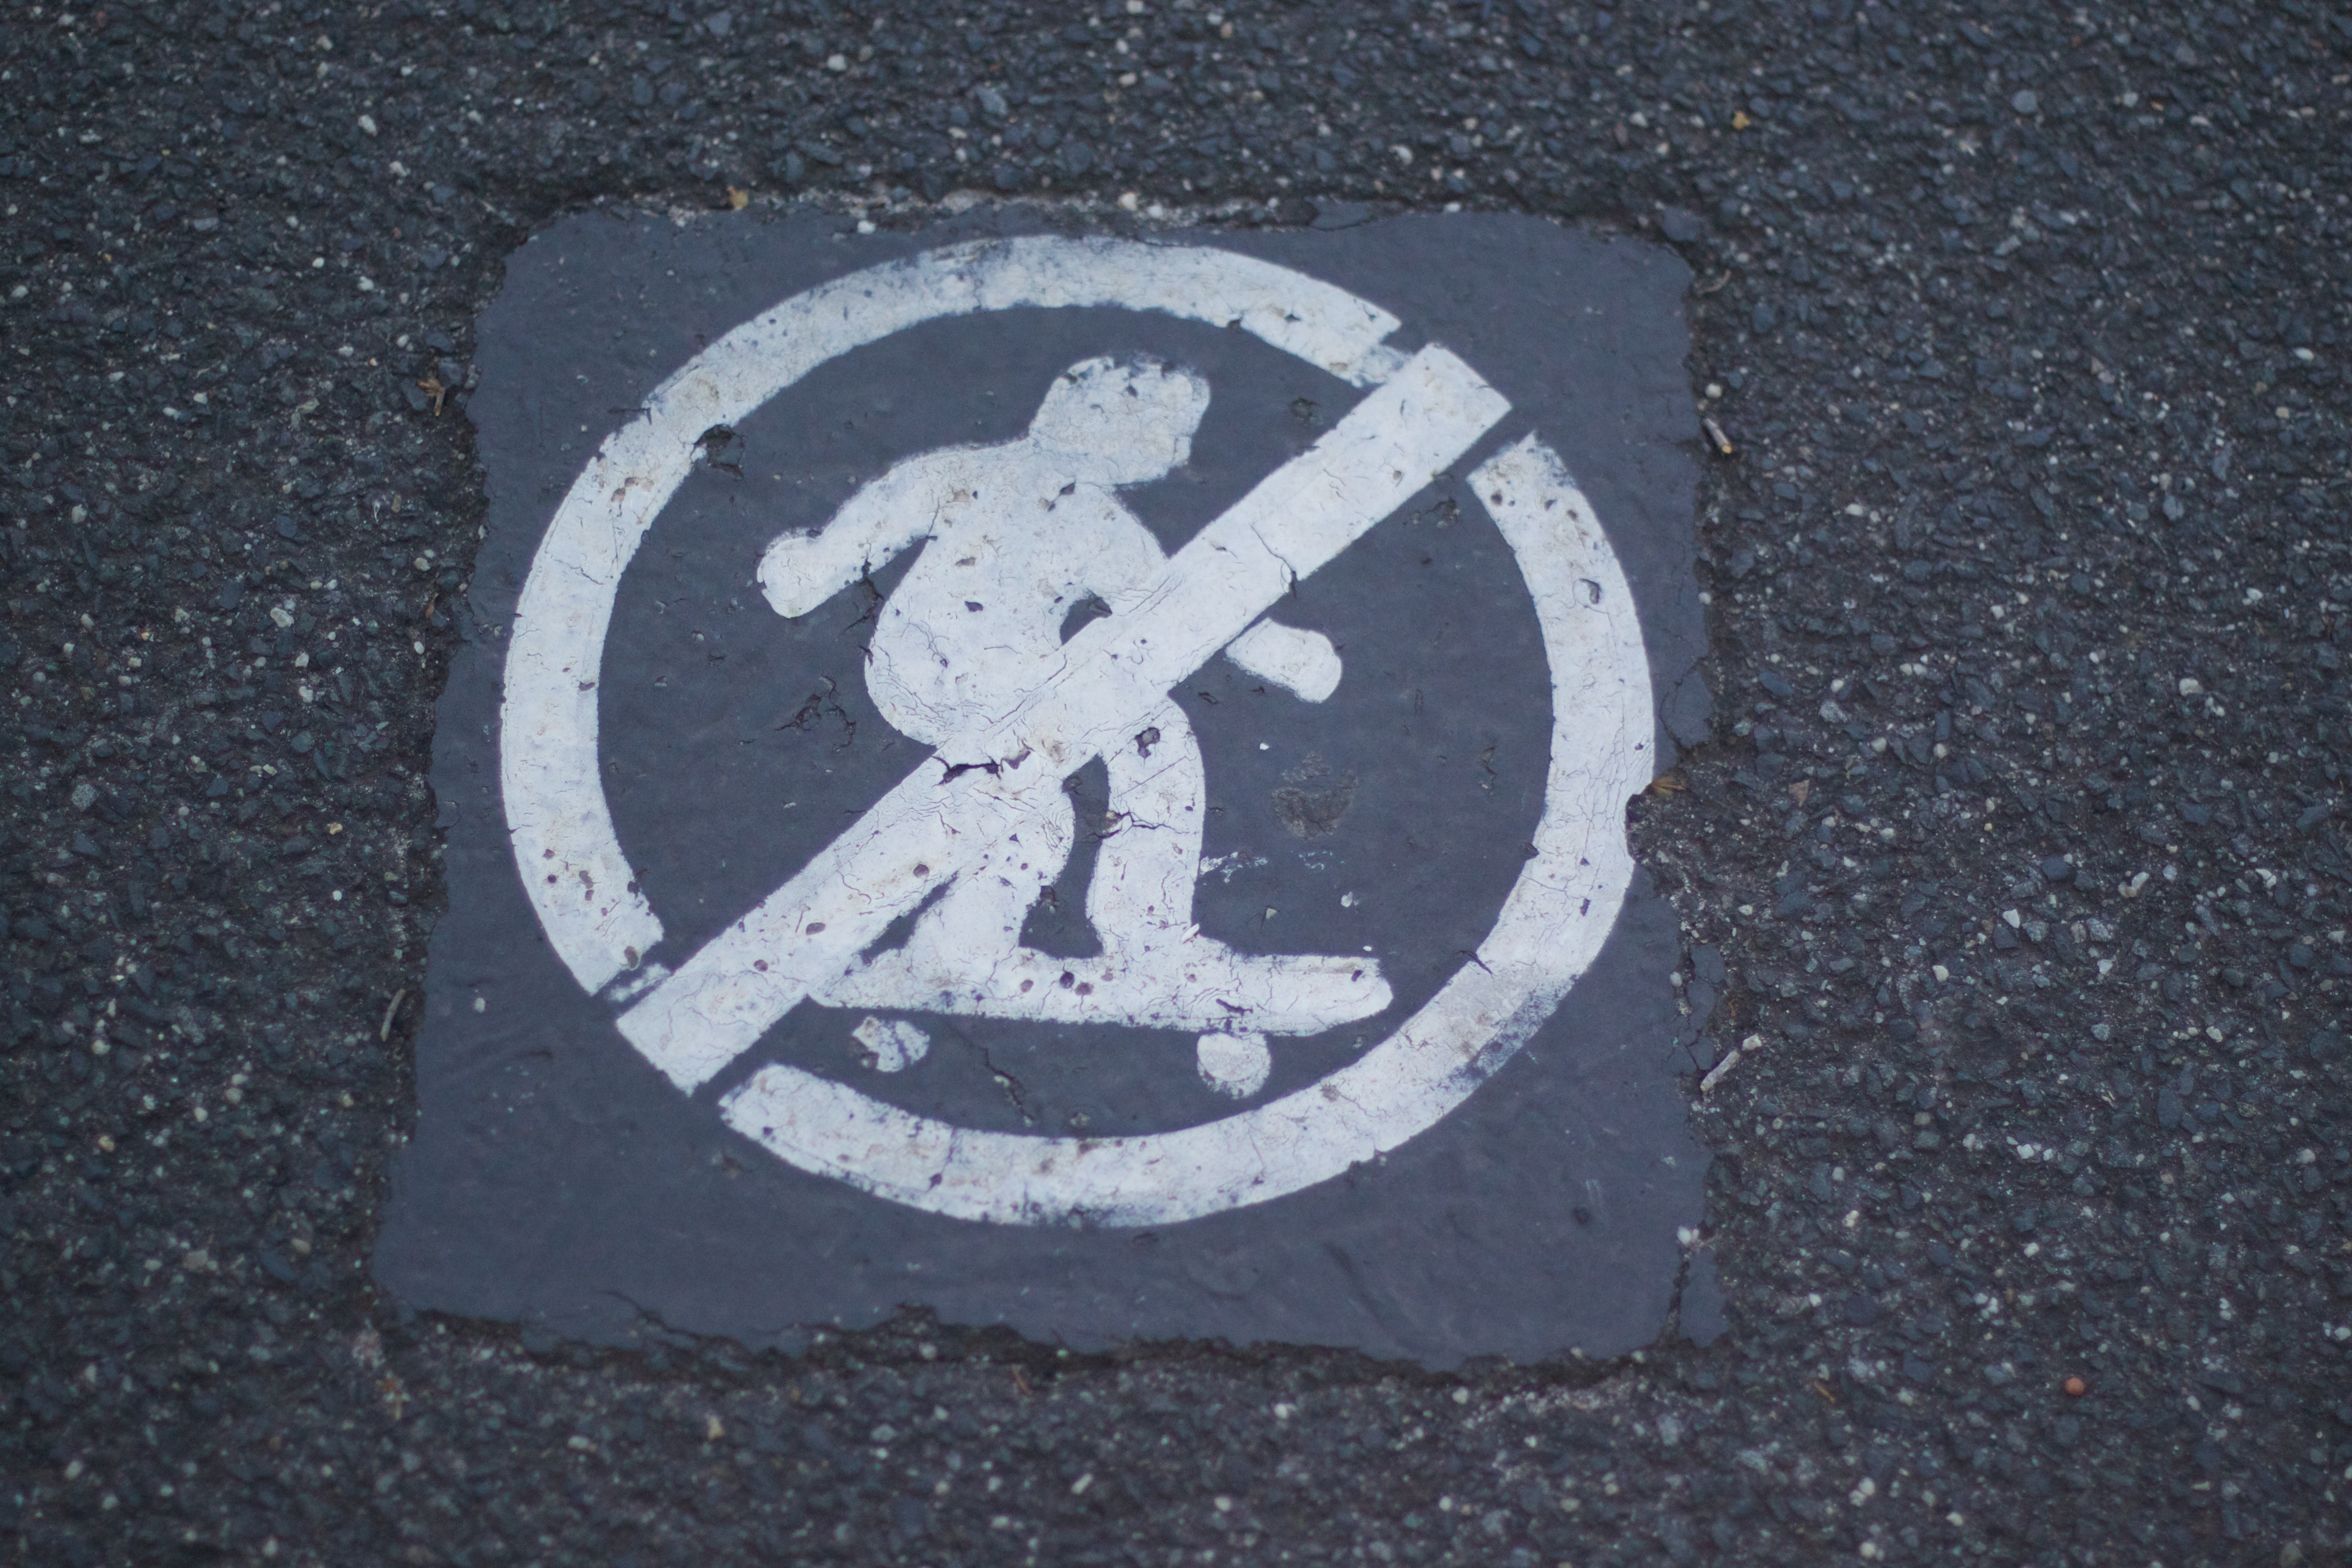
number, asphalt, circle, art, auodyssey, road surface, house numbering